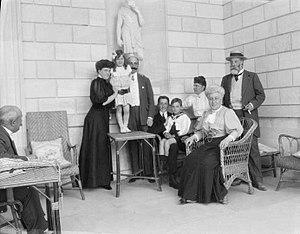
Jules-Édouard Goüin est un ingénieur, industriel et philanthrope français, né le 27 mai 1846 à Paris et mort le 10 septembre 1908 à Royaumont.
Henry Goüin, né à Paris le 9 mars 1900 et mort dans la même ville le 24 février 1977, est un industriel, mélomane et mécène français, président-fondateur de la Fondation Royaumont, première fondation privée à but culturel voyant le jour en France et ayant été reconnue d'utilité publique.
Ernest-Georges Goüin est un industriel et philanthrope français, né à Croissy-sur-Seine le 22 juillet 1881 et mort le 31 janvier 1967 à Neuilly-sur-Seine.